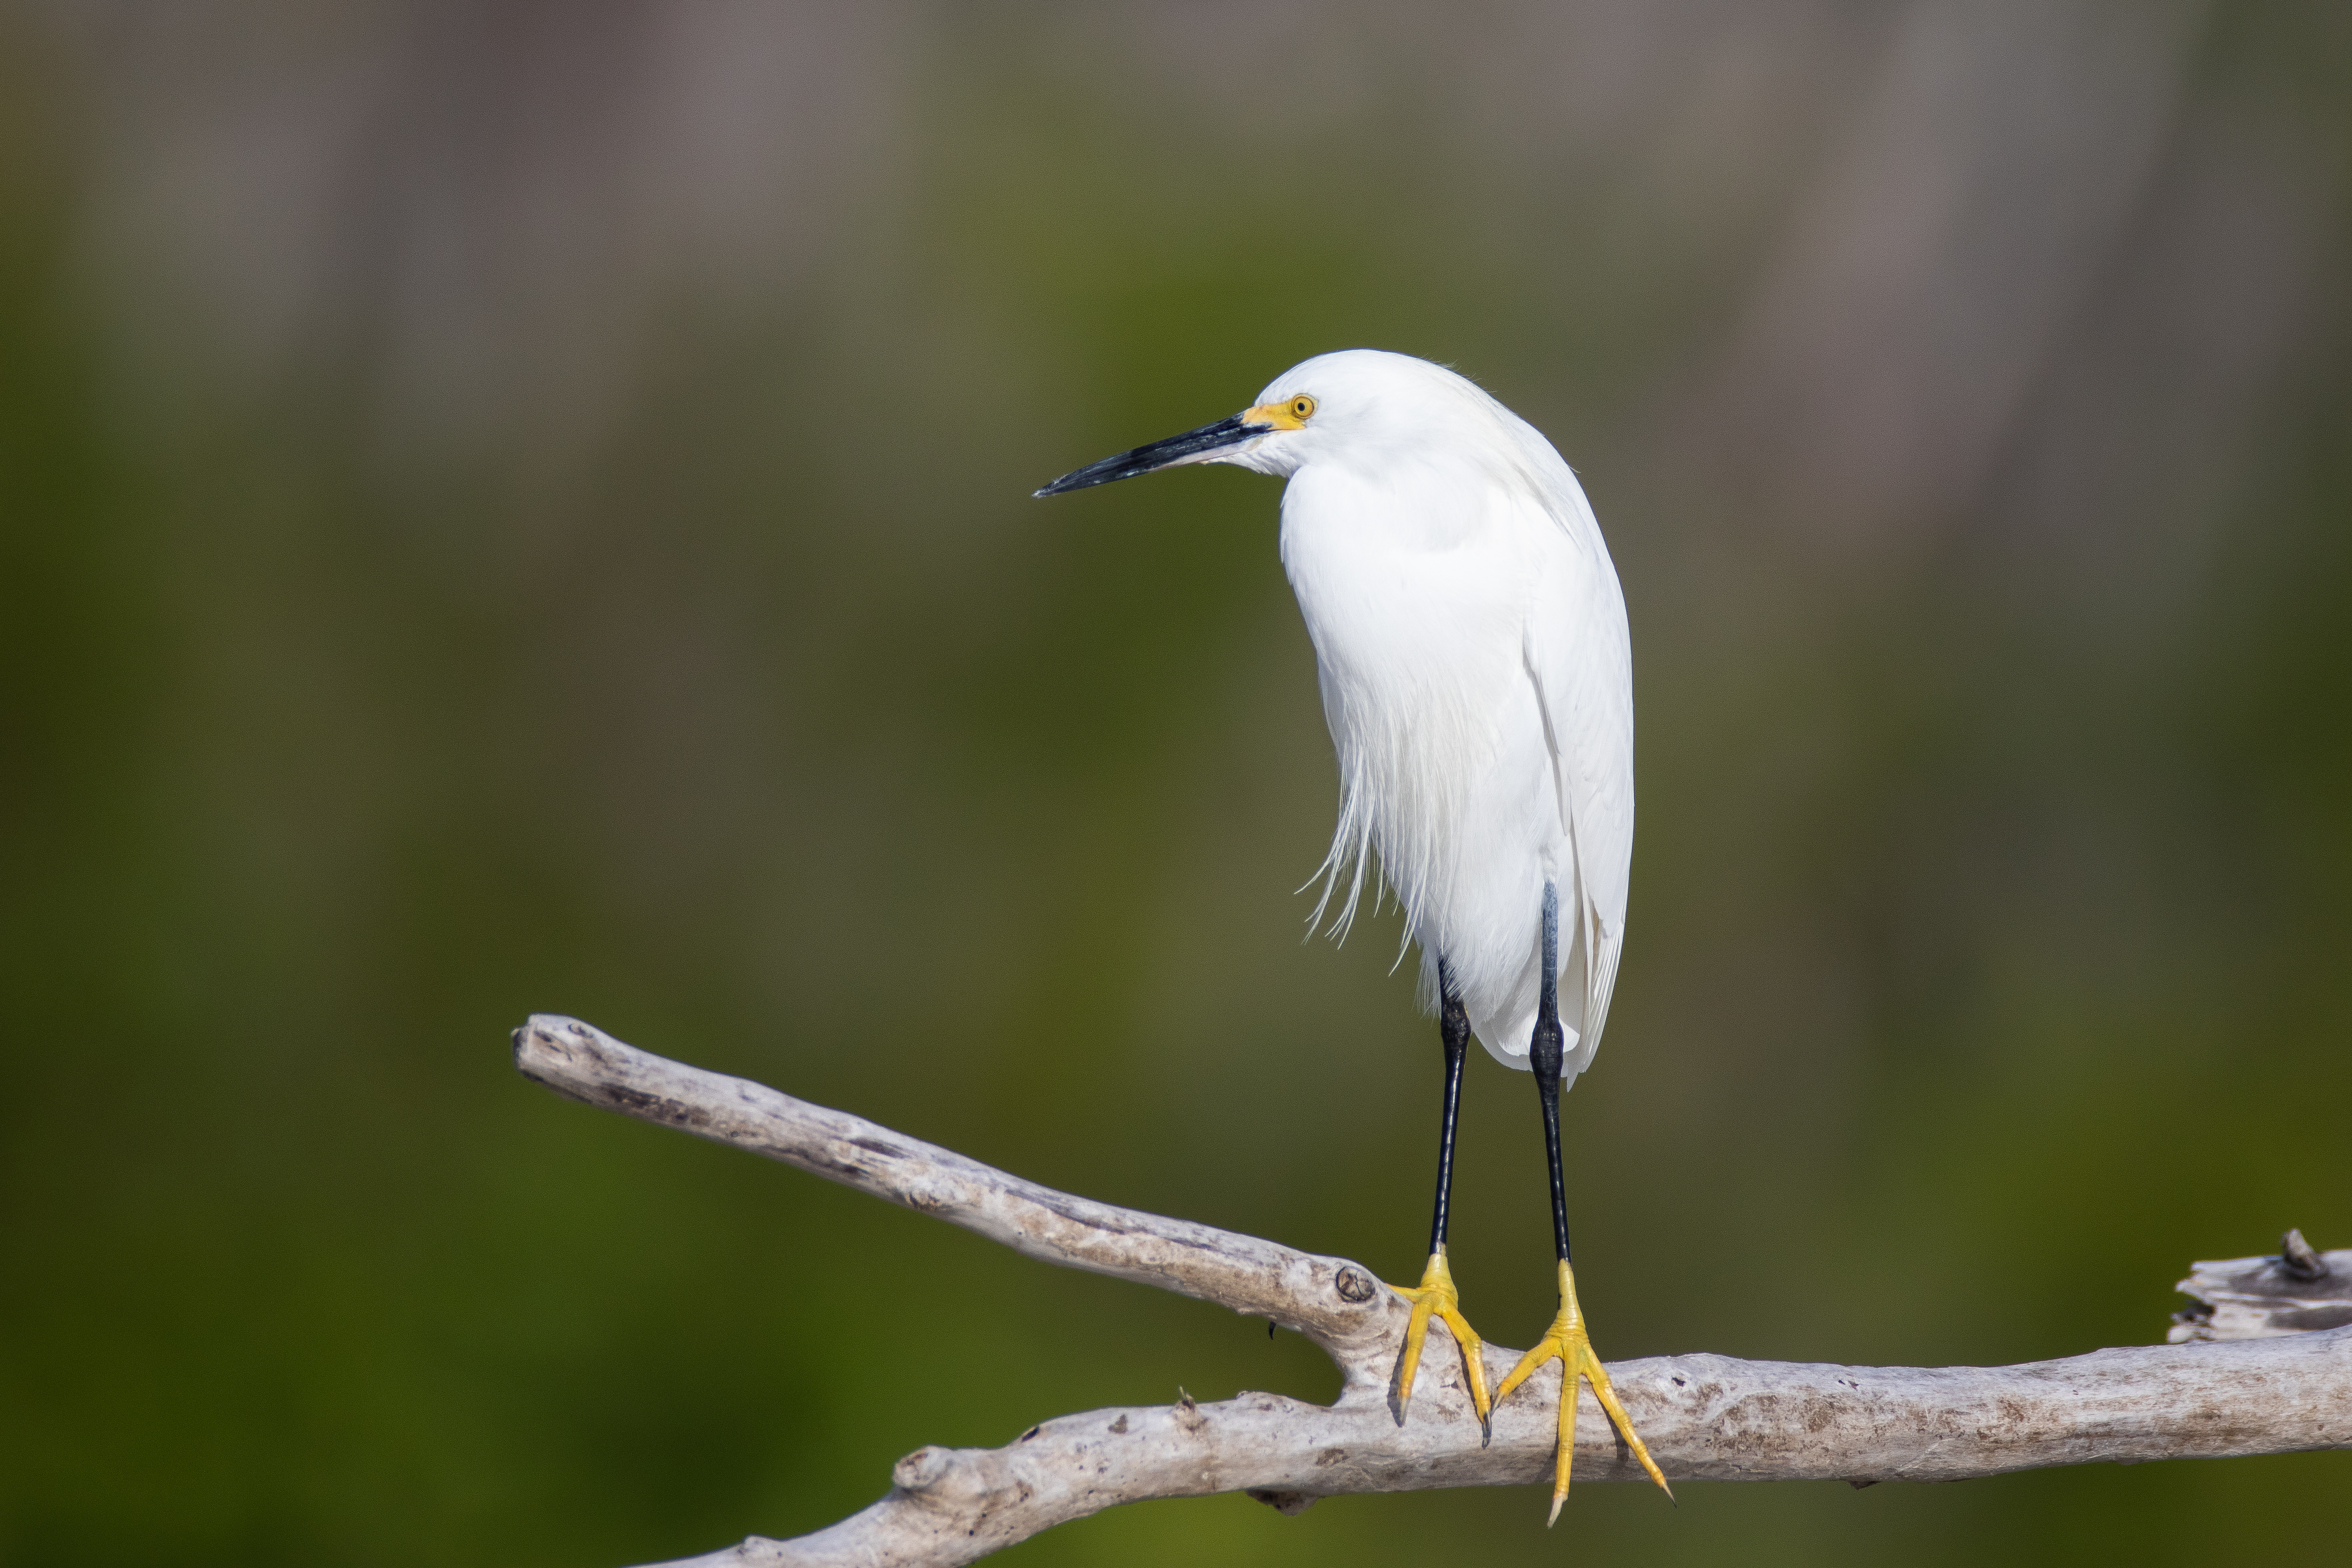
bird, beak, feather, twig, water bird, wing, egret, event, balance, wildlife, natural material